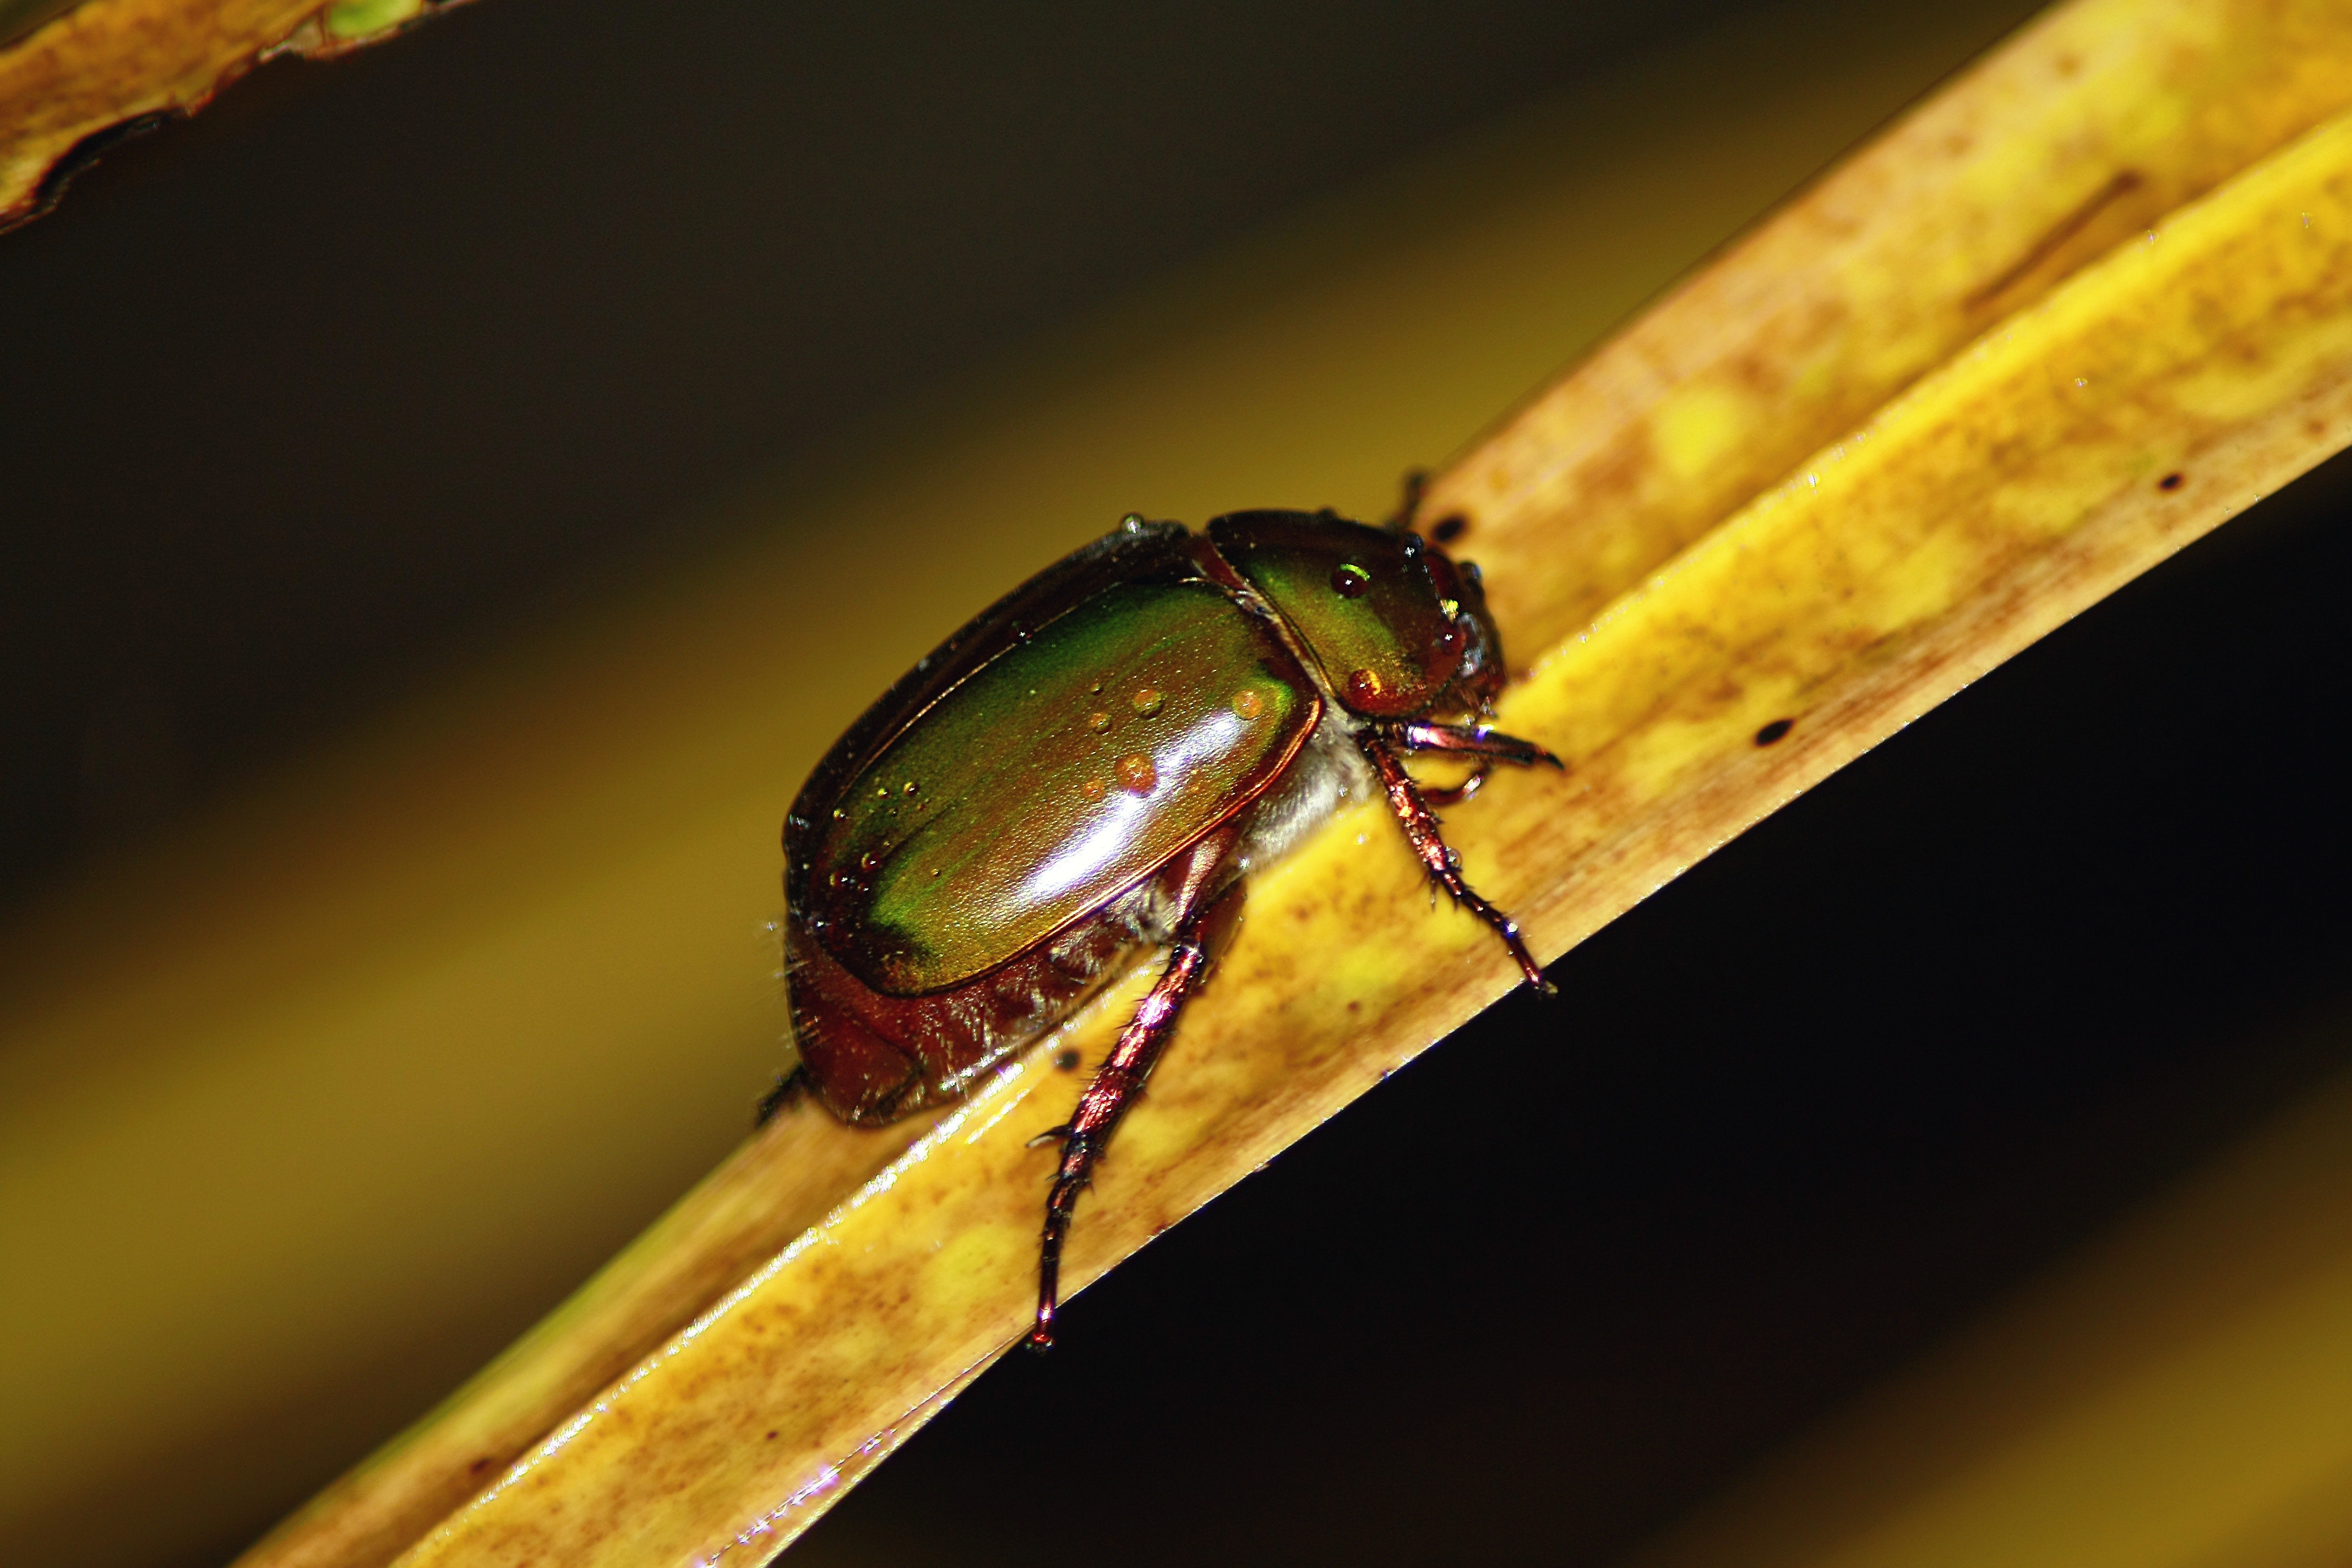
insect, macro photography, invertebrate, beetle, close up, arthropod, pest, organism, leaf beetle, plant stem, photography, hoverfly, wildlife, bug, scarabs